Juan José Aranguren

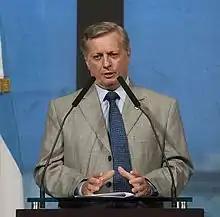

Juan José Aranguren is an Argentine businessman. He was Chairman of Royal Dutch Shell of Argentina for fifteen years and served as Minister of Energy during the Mauricio Macri's administration.